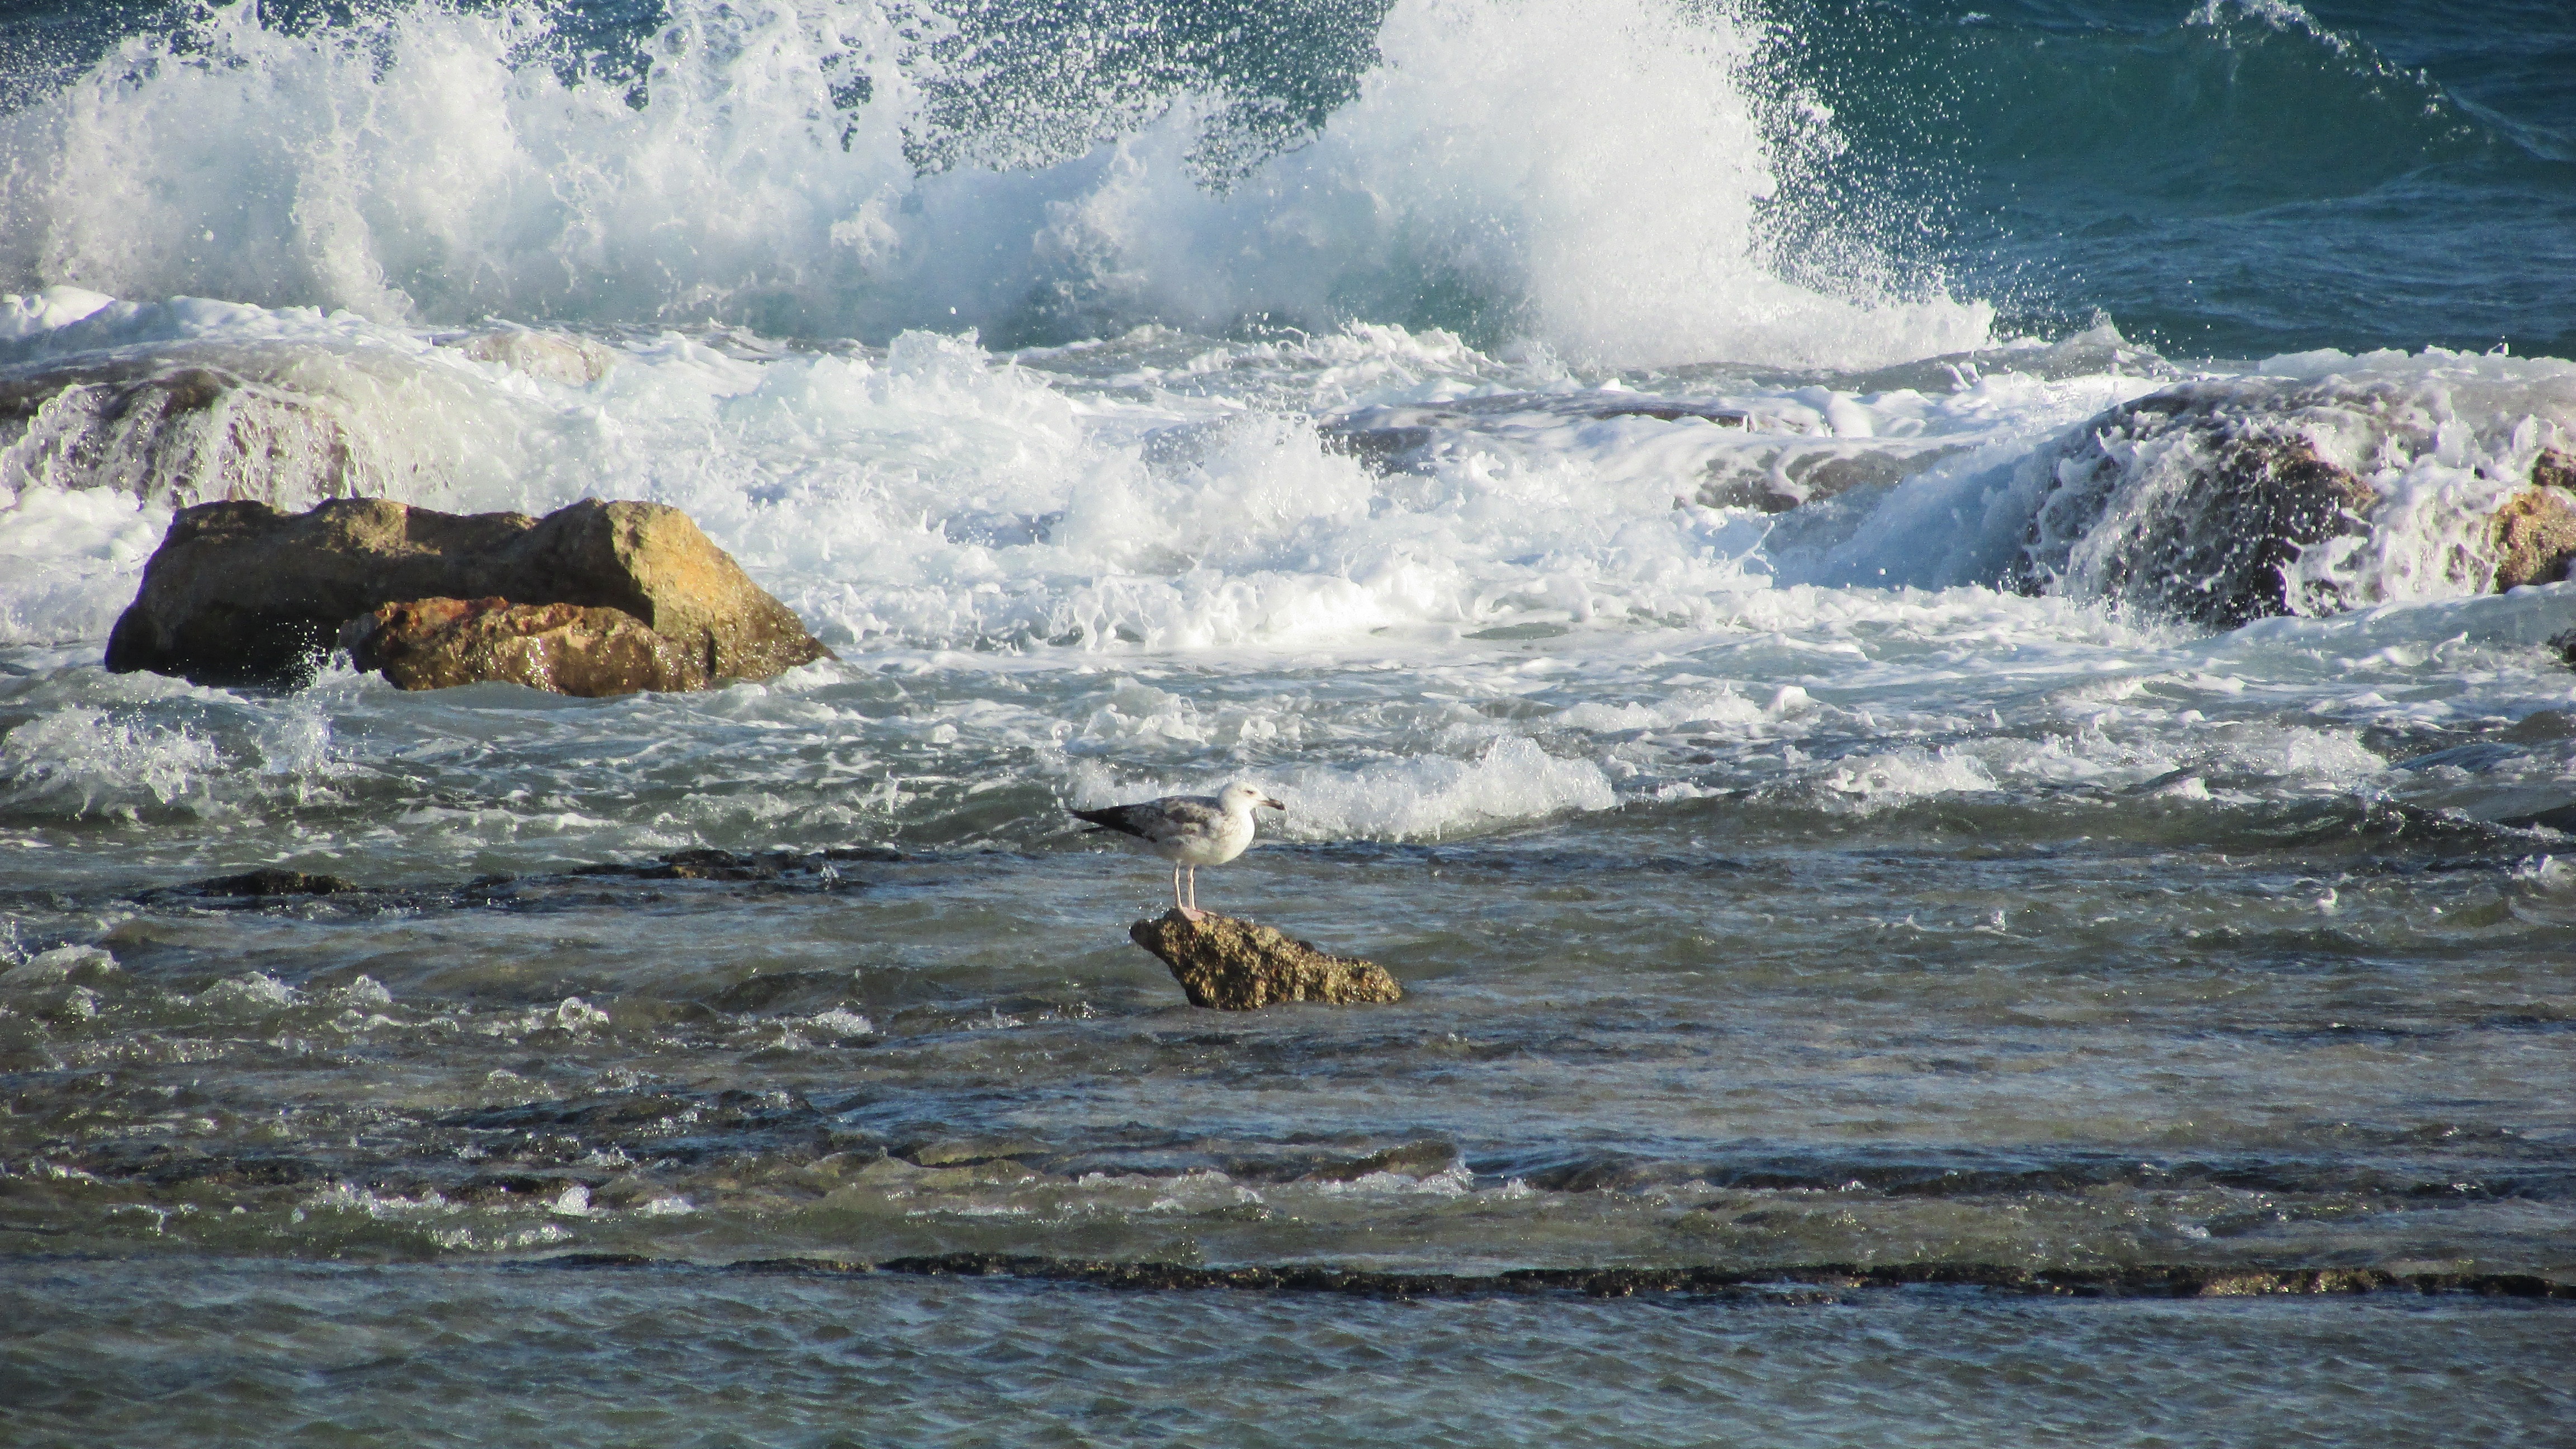
sea, coast, water, rock, ocean, shore, wave, seagull, bay, rapid, waves, windy, rocky coast, cyprus, smashing, ayia napa, kermia beach, wind wave